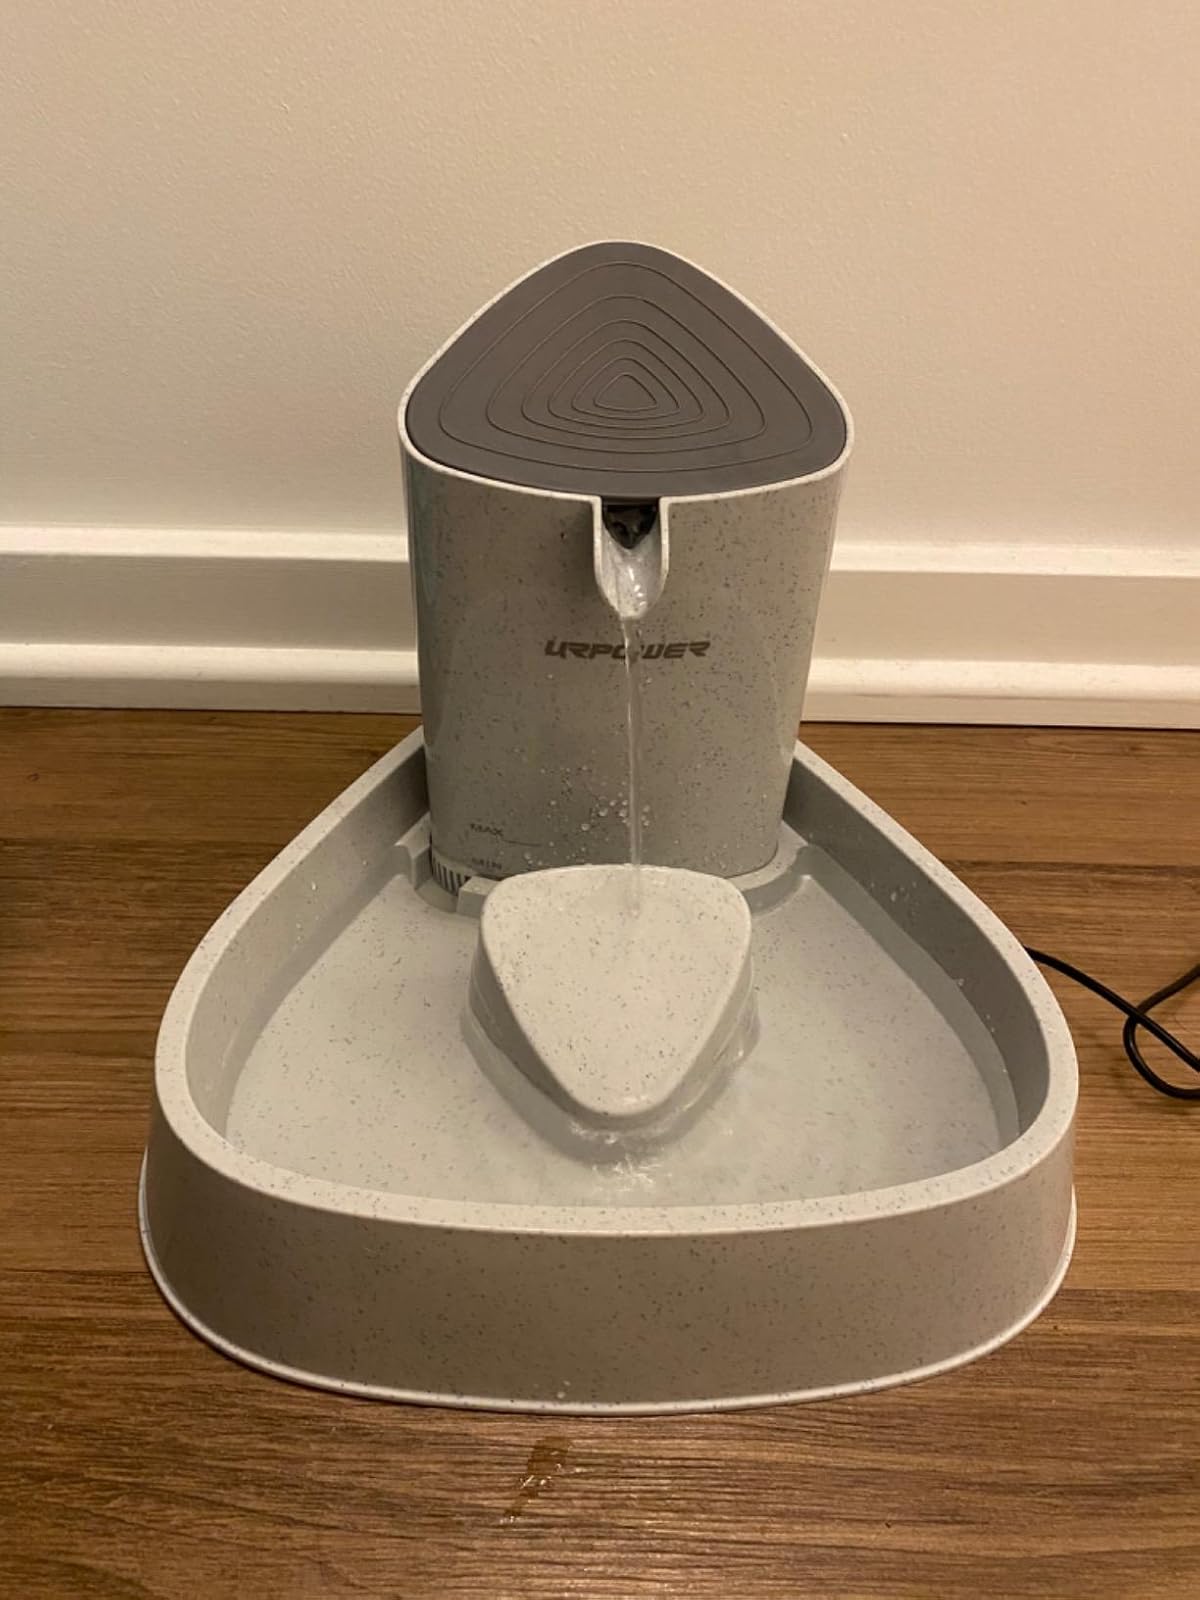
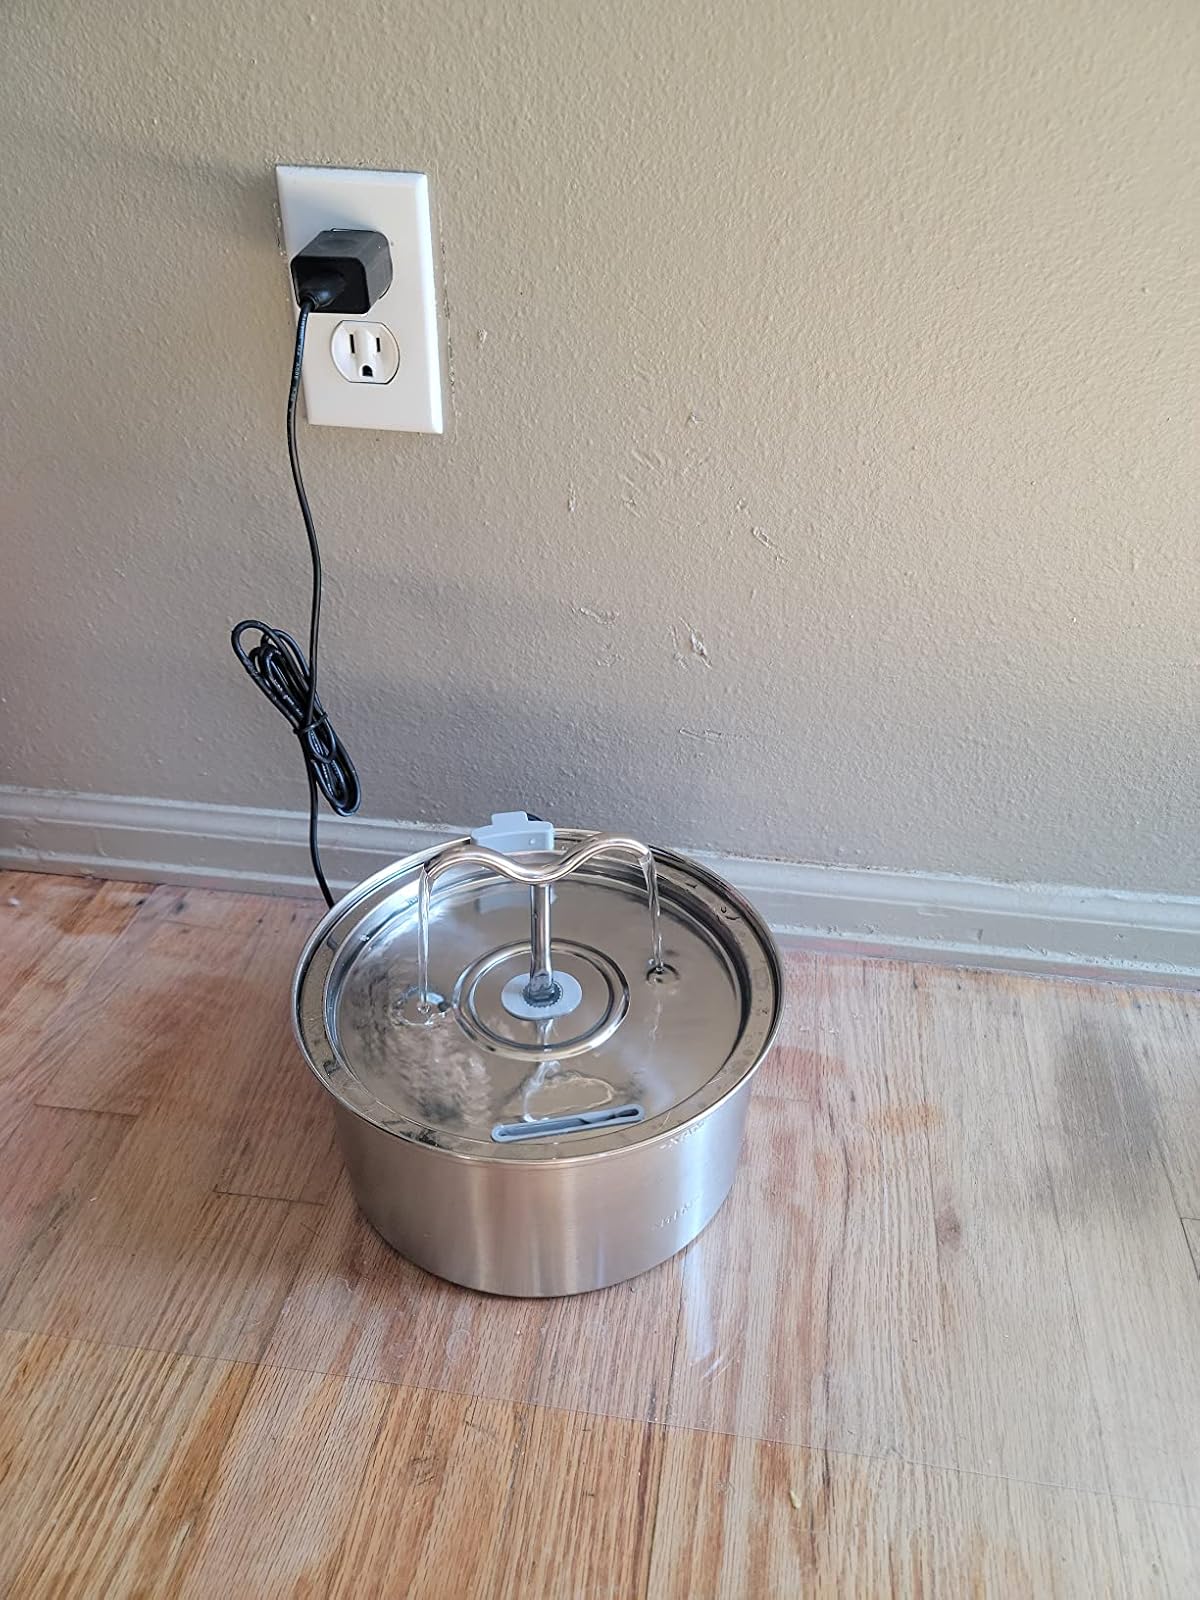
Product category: items_bowl
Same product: no